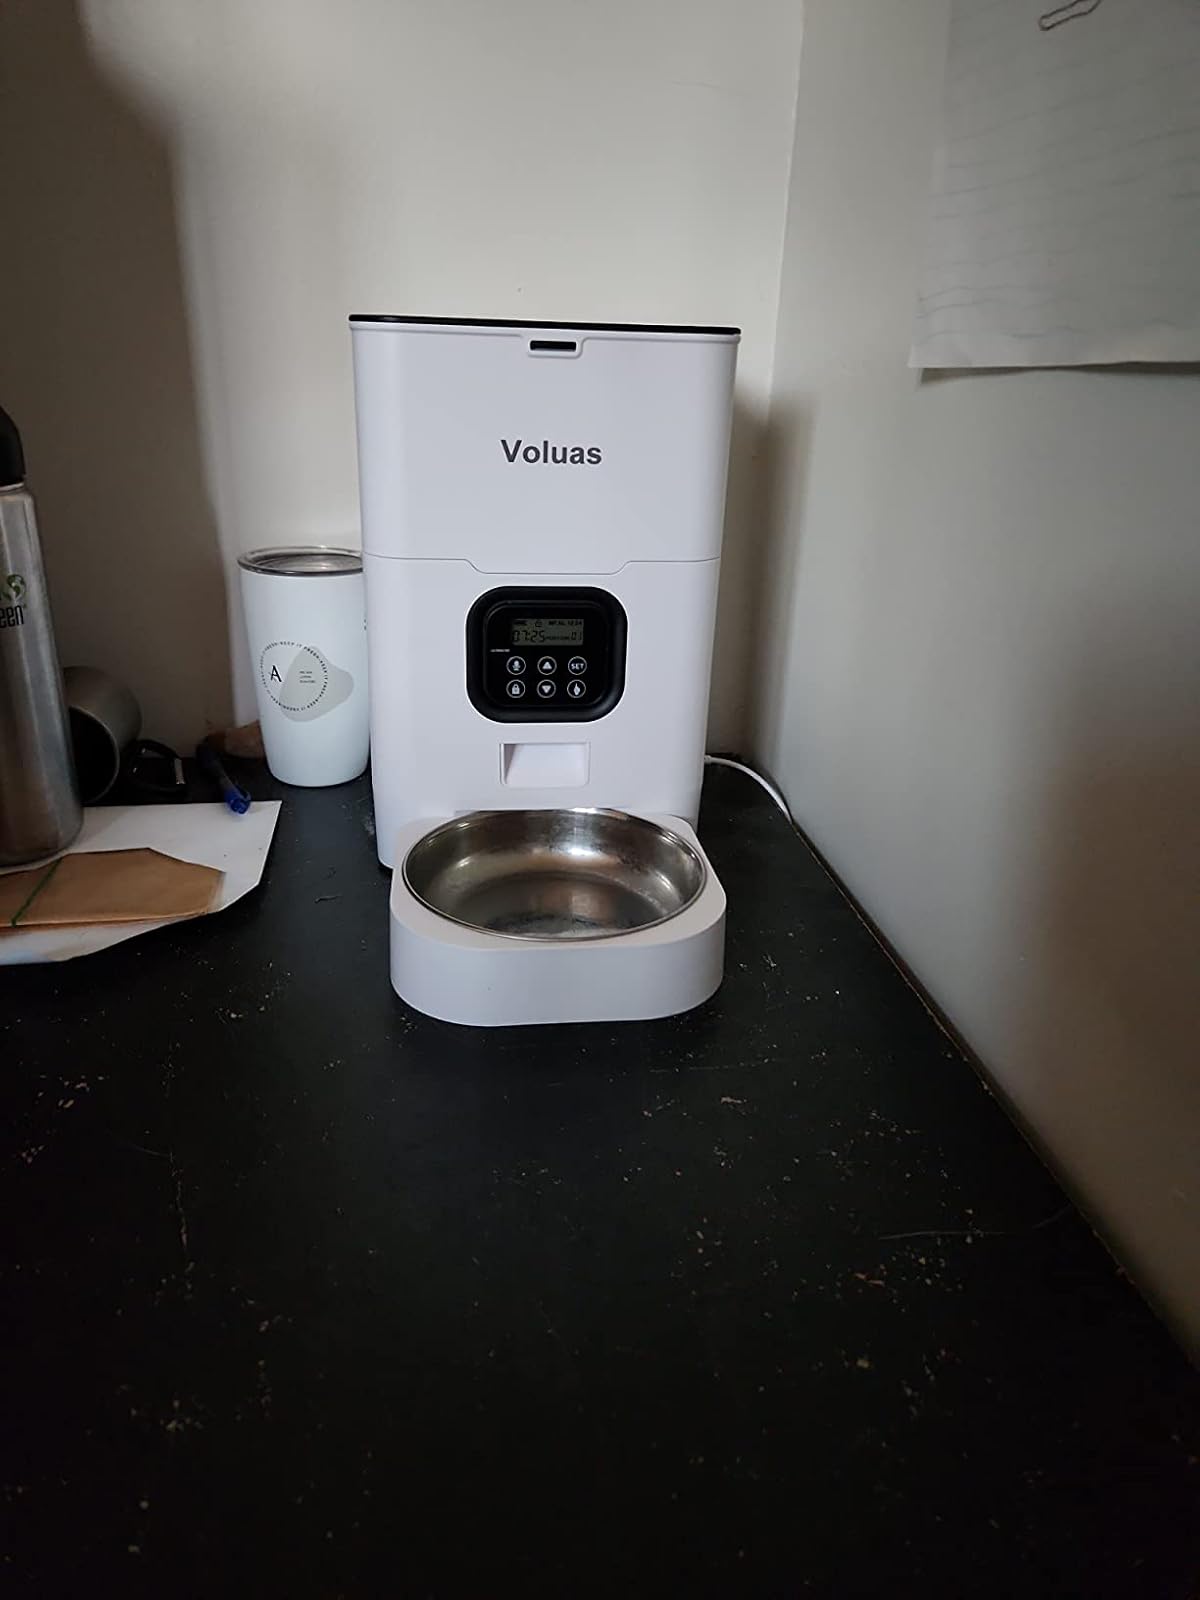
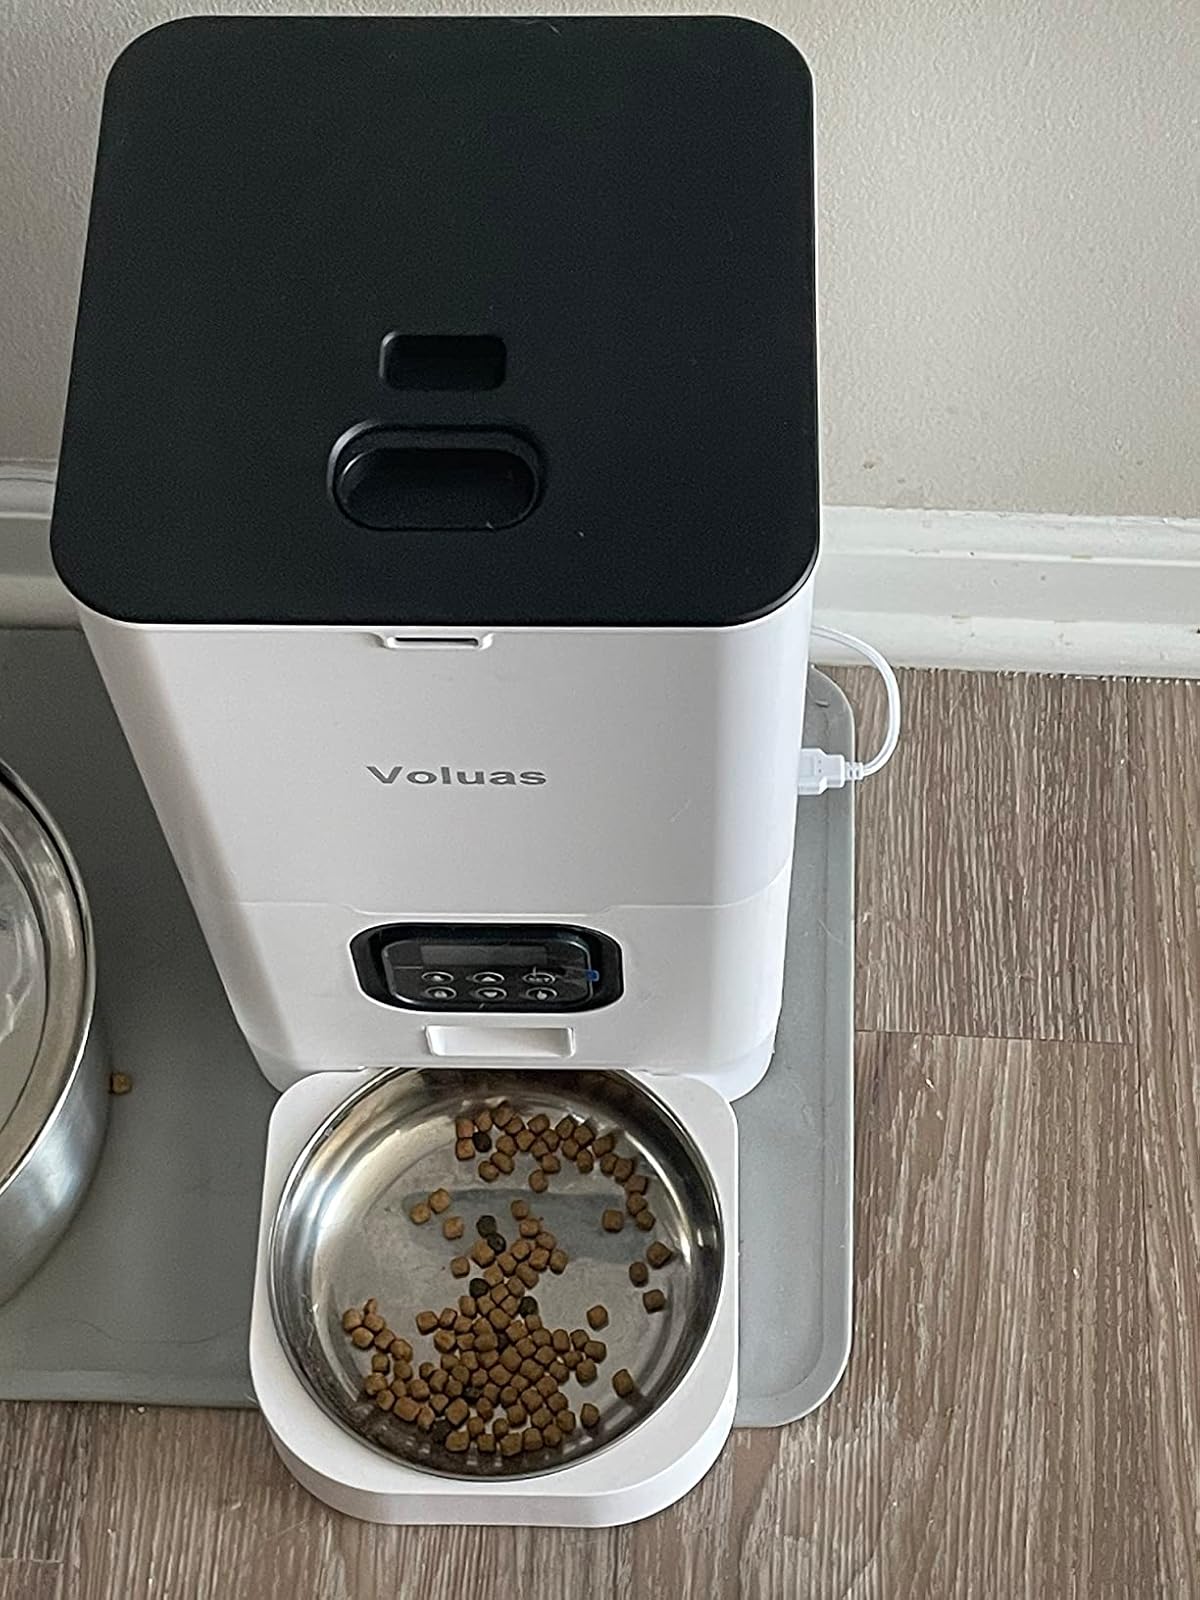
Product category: items_feeder
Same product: yes